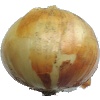
Label: Onion White 1